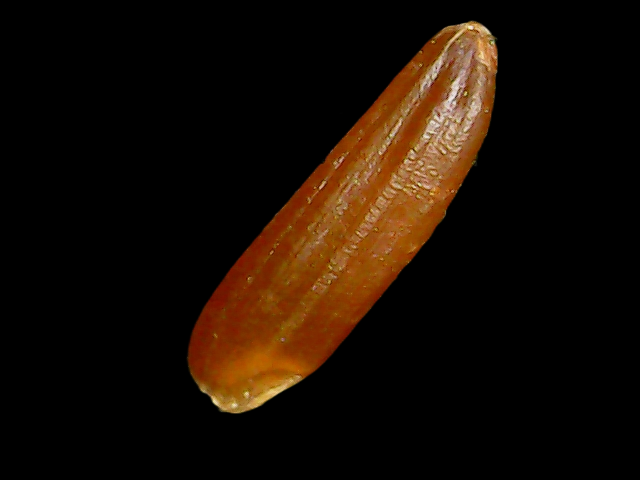
Rice variety: Binadhan20